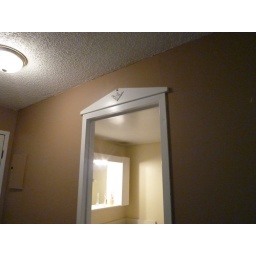
not my fanciness around the bathroom door